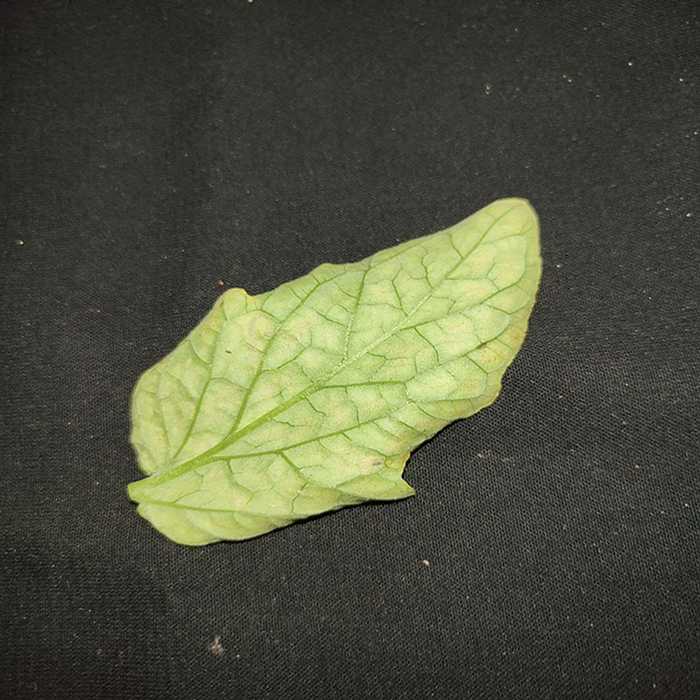
Plant: Tomato
Label: Tomato spotted wilt